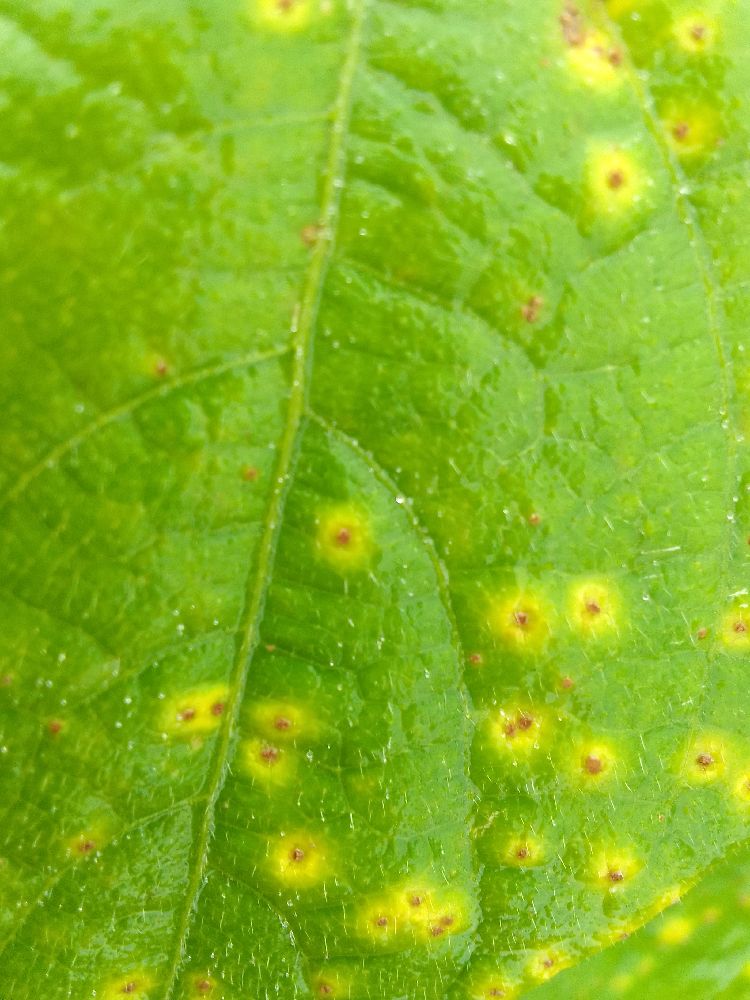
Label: rust